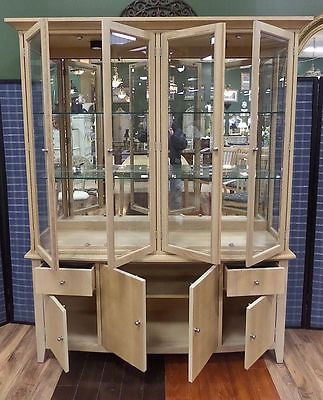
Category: cabinet